East Nashville Historic District

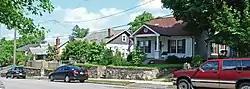
Homes in East Nashville

East Nashville Historic District is a historic neighborhood in East Nashville, Tennessee. It was listed on the National Register of Historic Places listings in Davidson County, Tennessee (NRHP) on April 15, 1982.